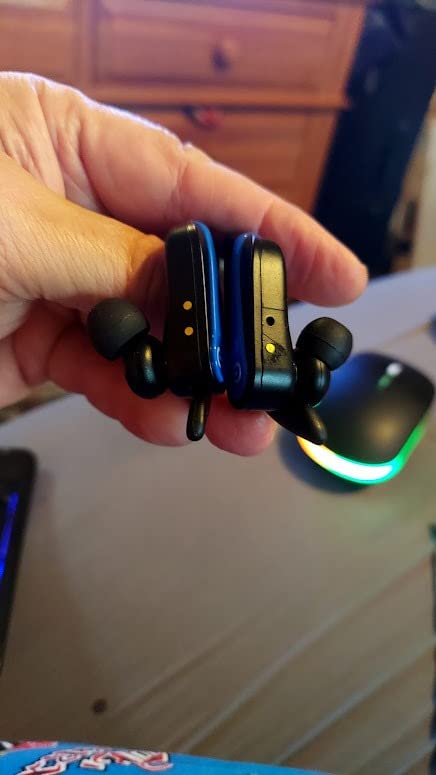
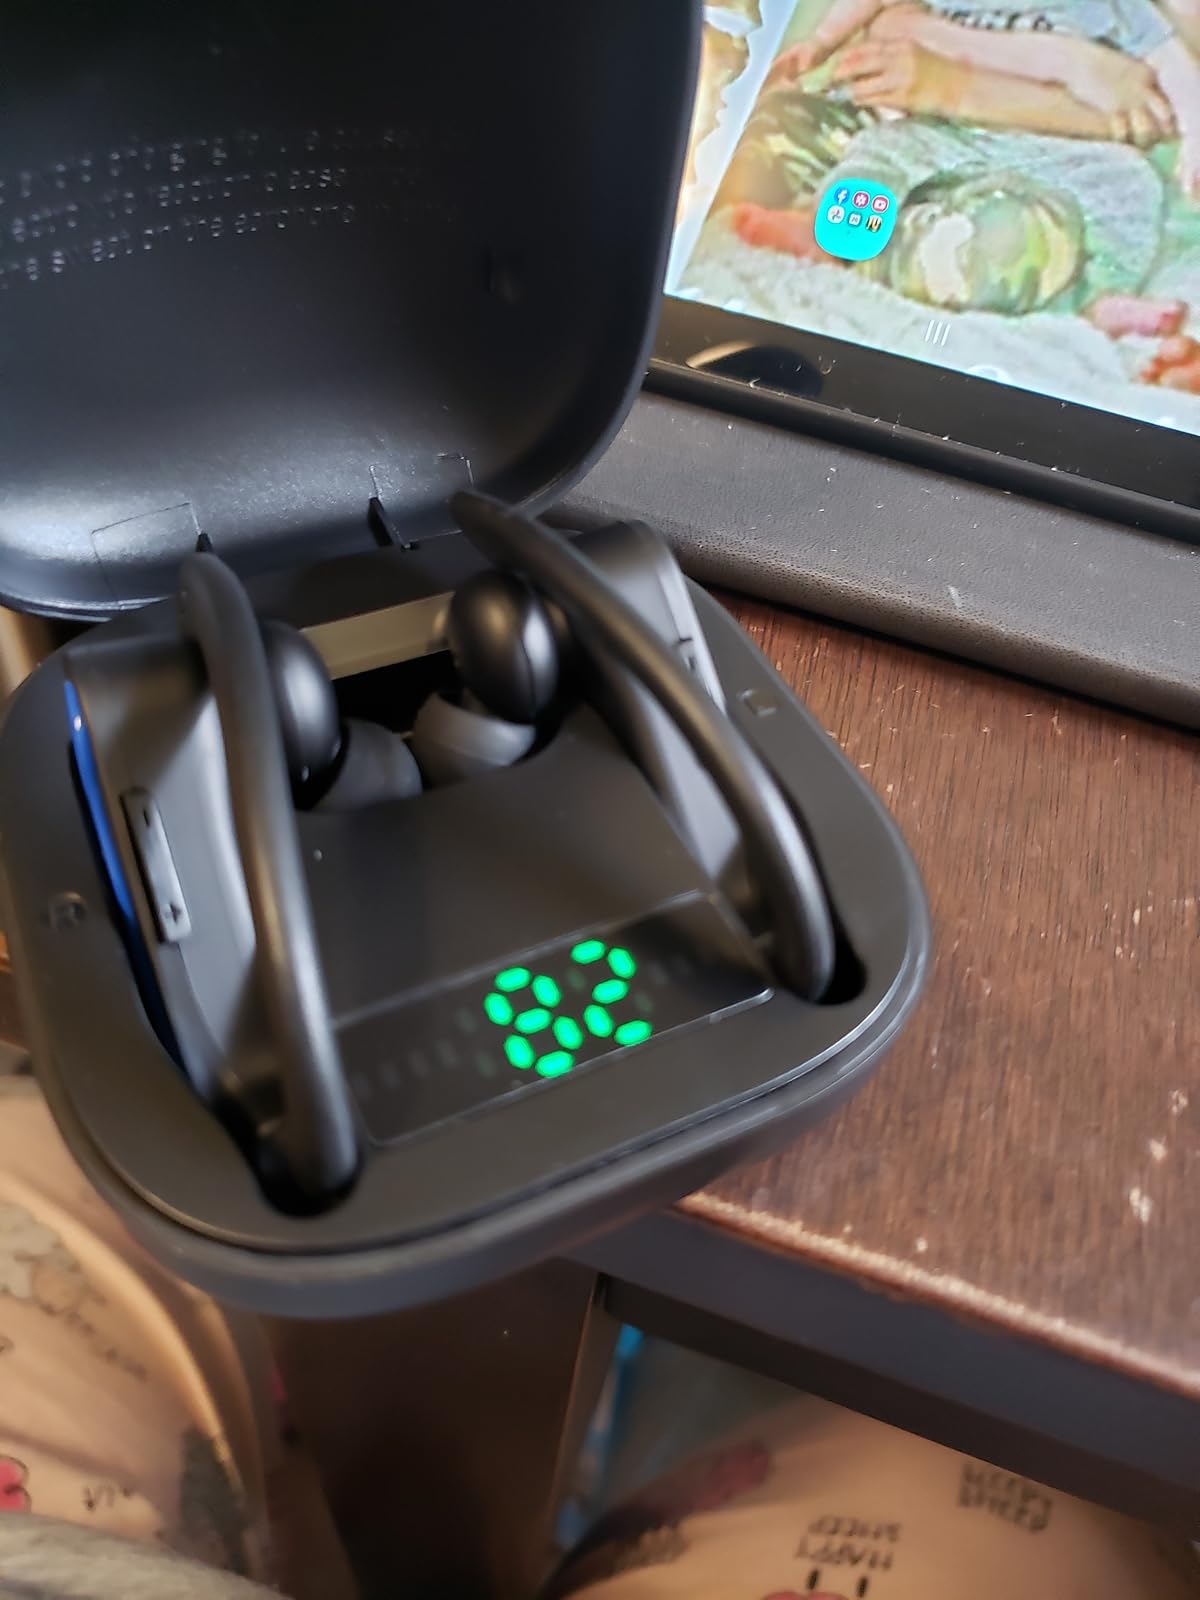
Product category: earbuds
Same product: yes